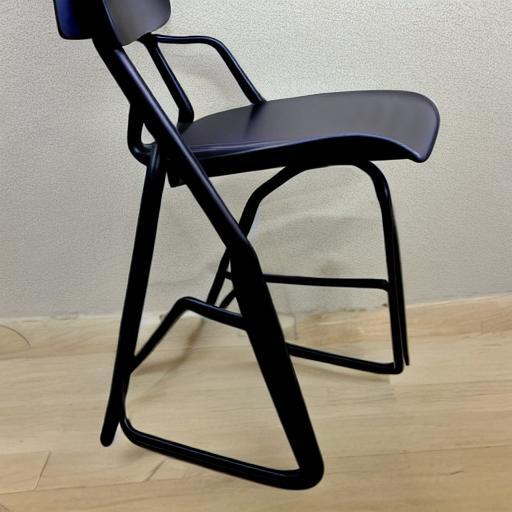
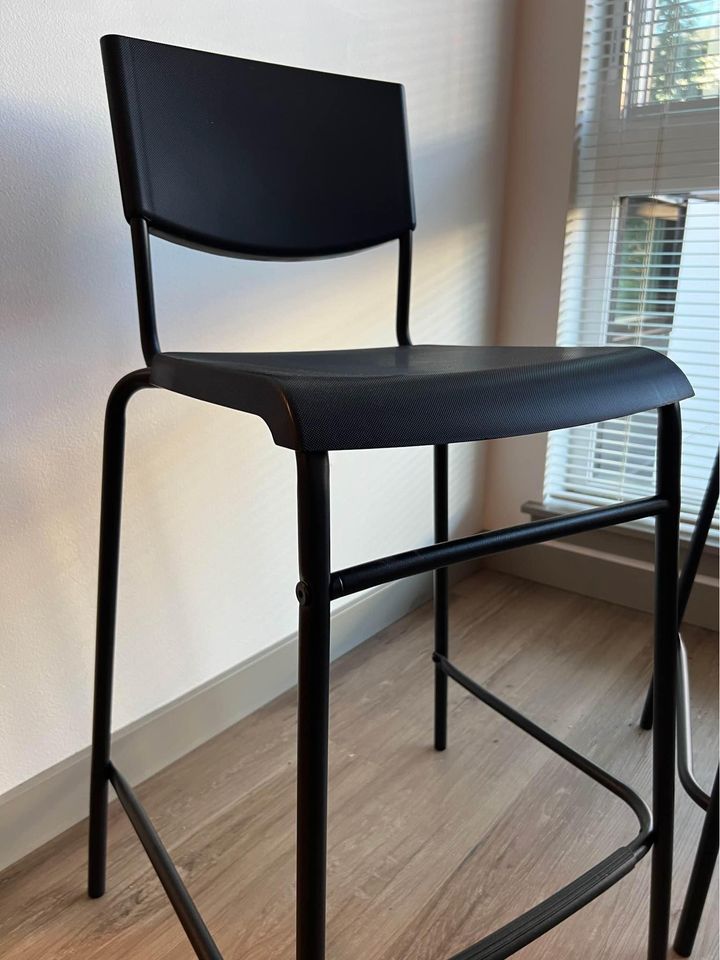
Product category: stool
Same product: no